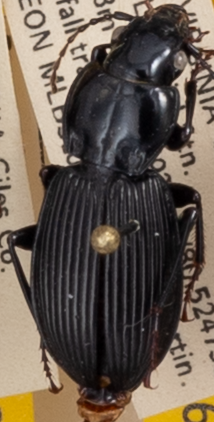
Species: Pterostichus coracinus
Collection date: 2021-06-15
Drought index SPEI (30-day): -0.51
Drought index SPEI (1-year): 0.718
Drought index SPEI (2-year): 1.28